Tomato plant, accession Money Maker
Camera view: vertical (180 deg); turntable rotation: 0 degrees
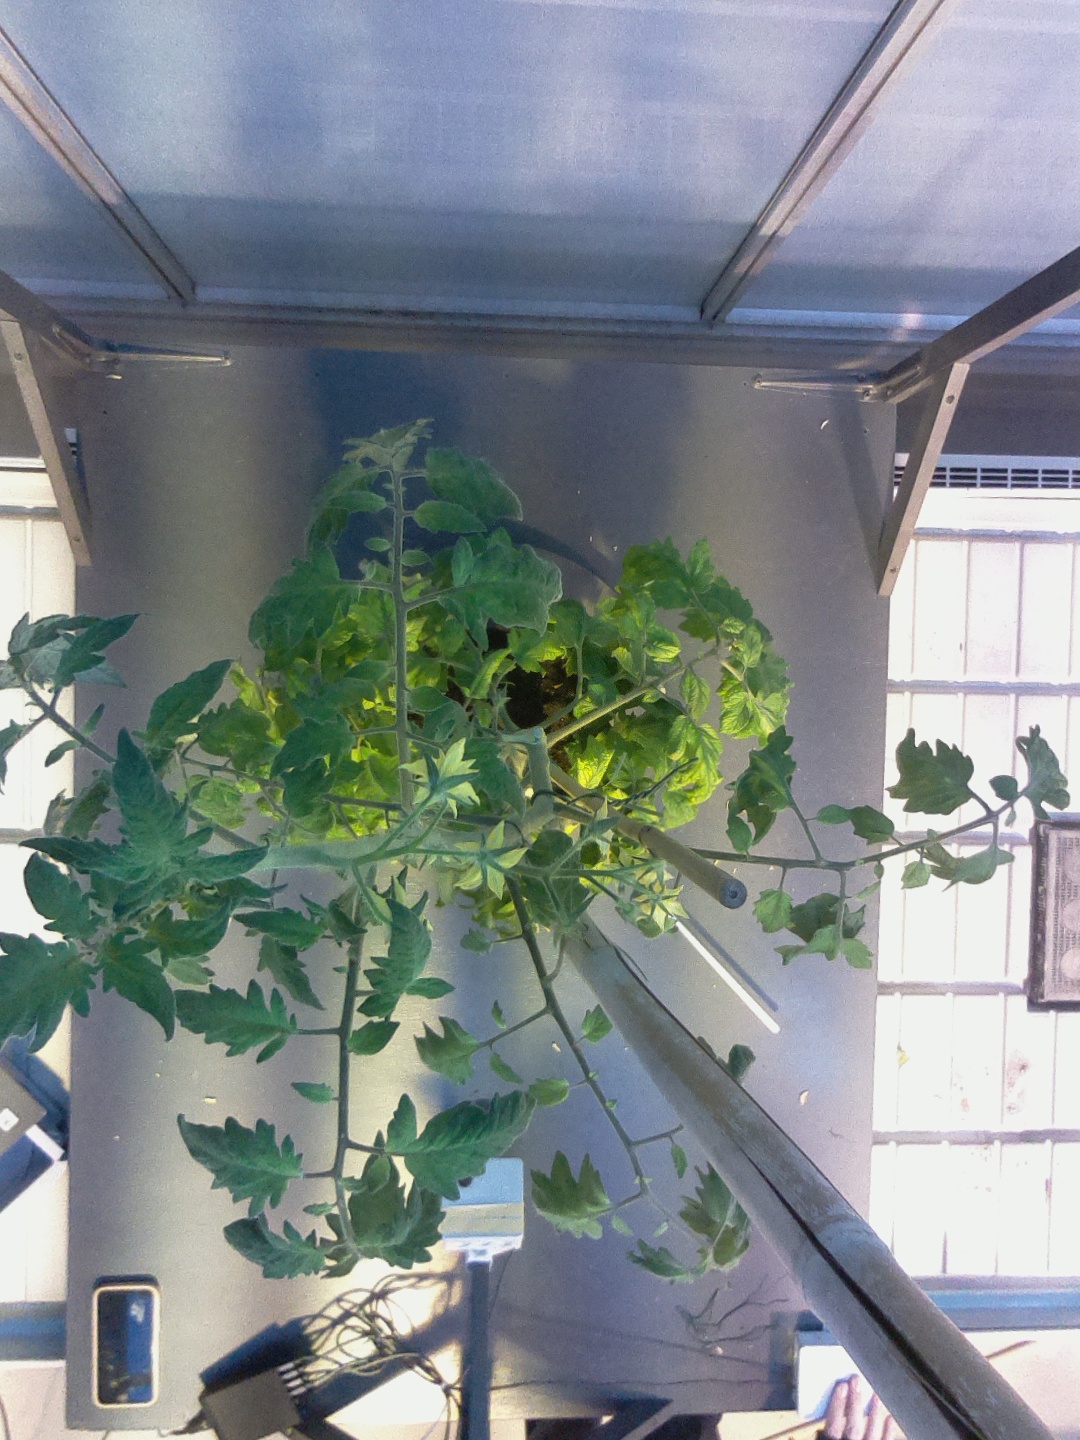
BBCH growth stage 72: 20%-30% of final fruit size